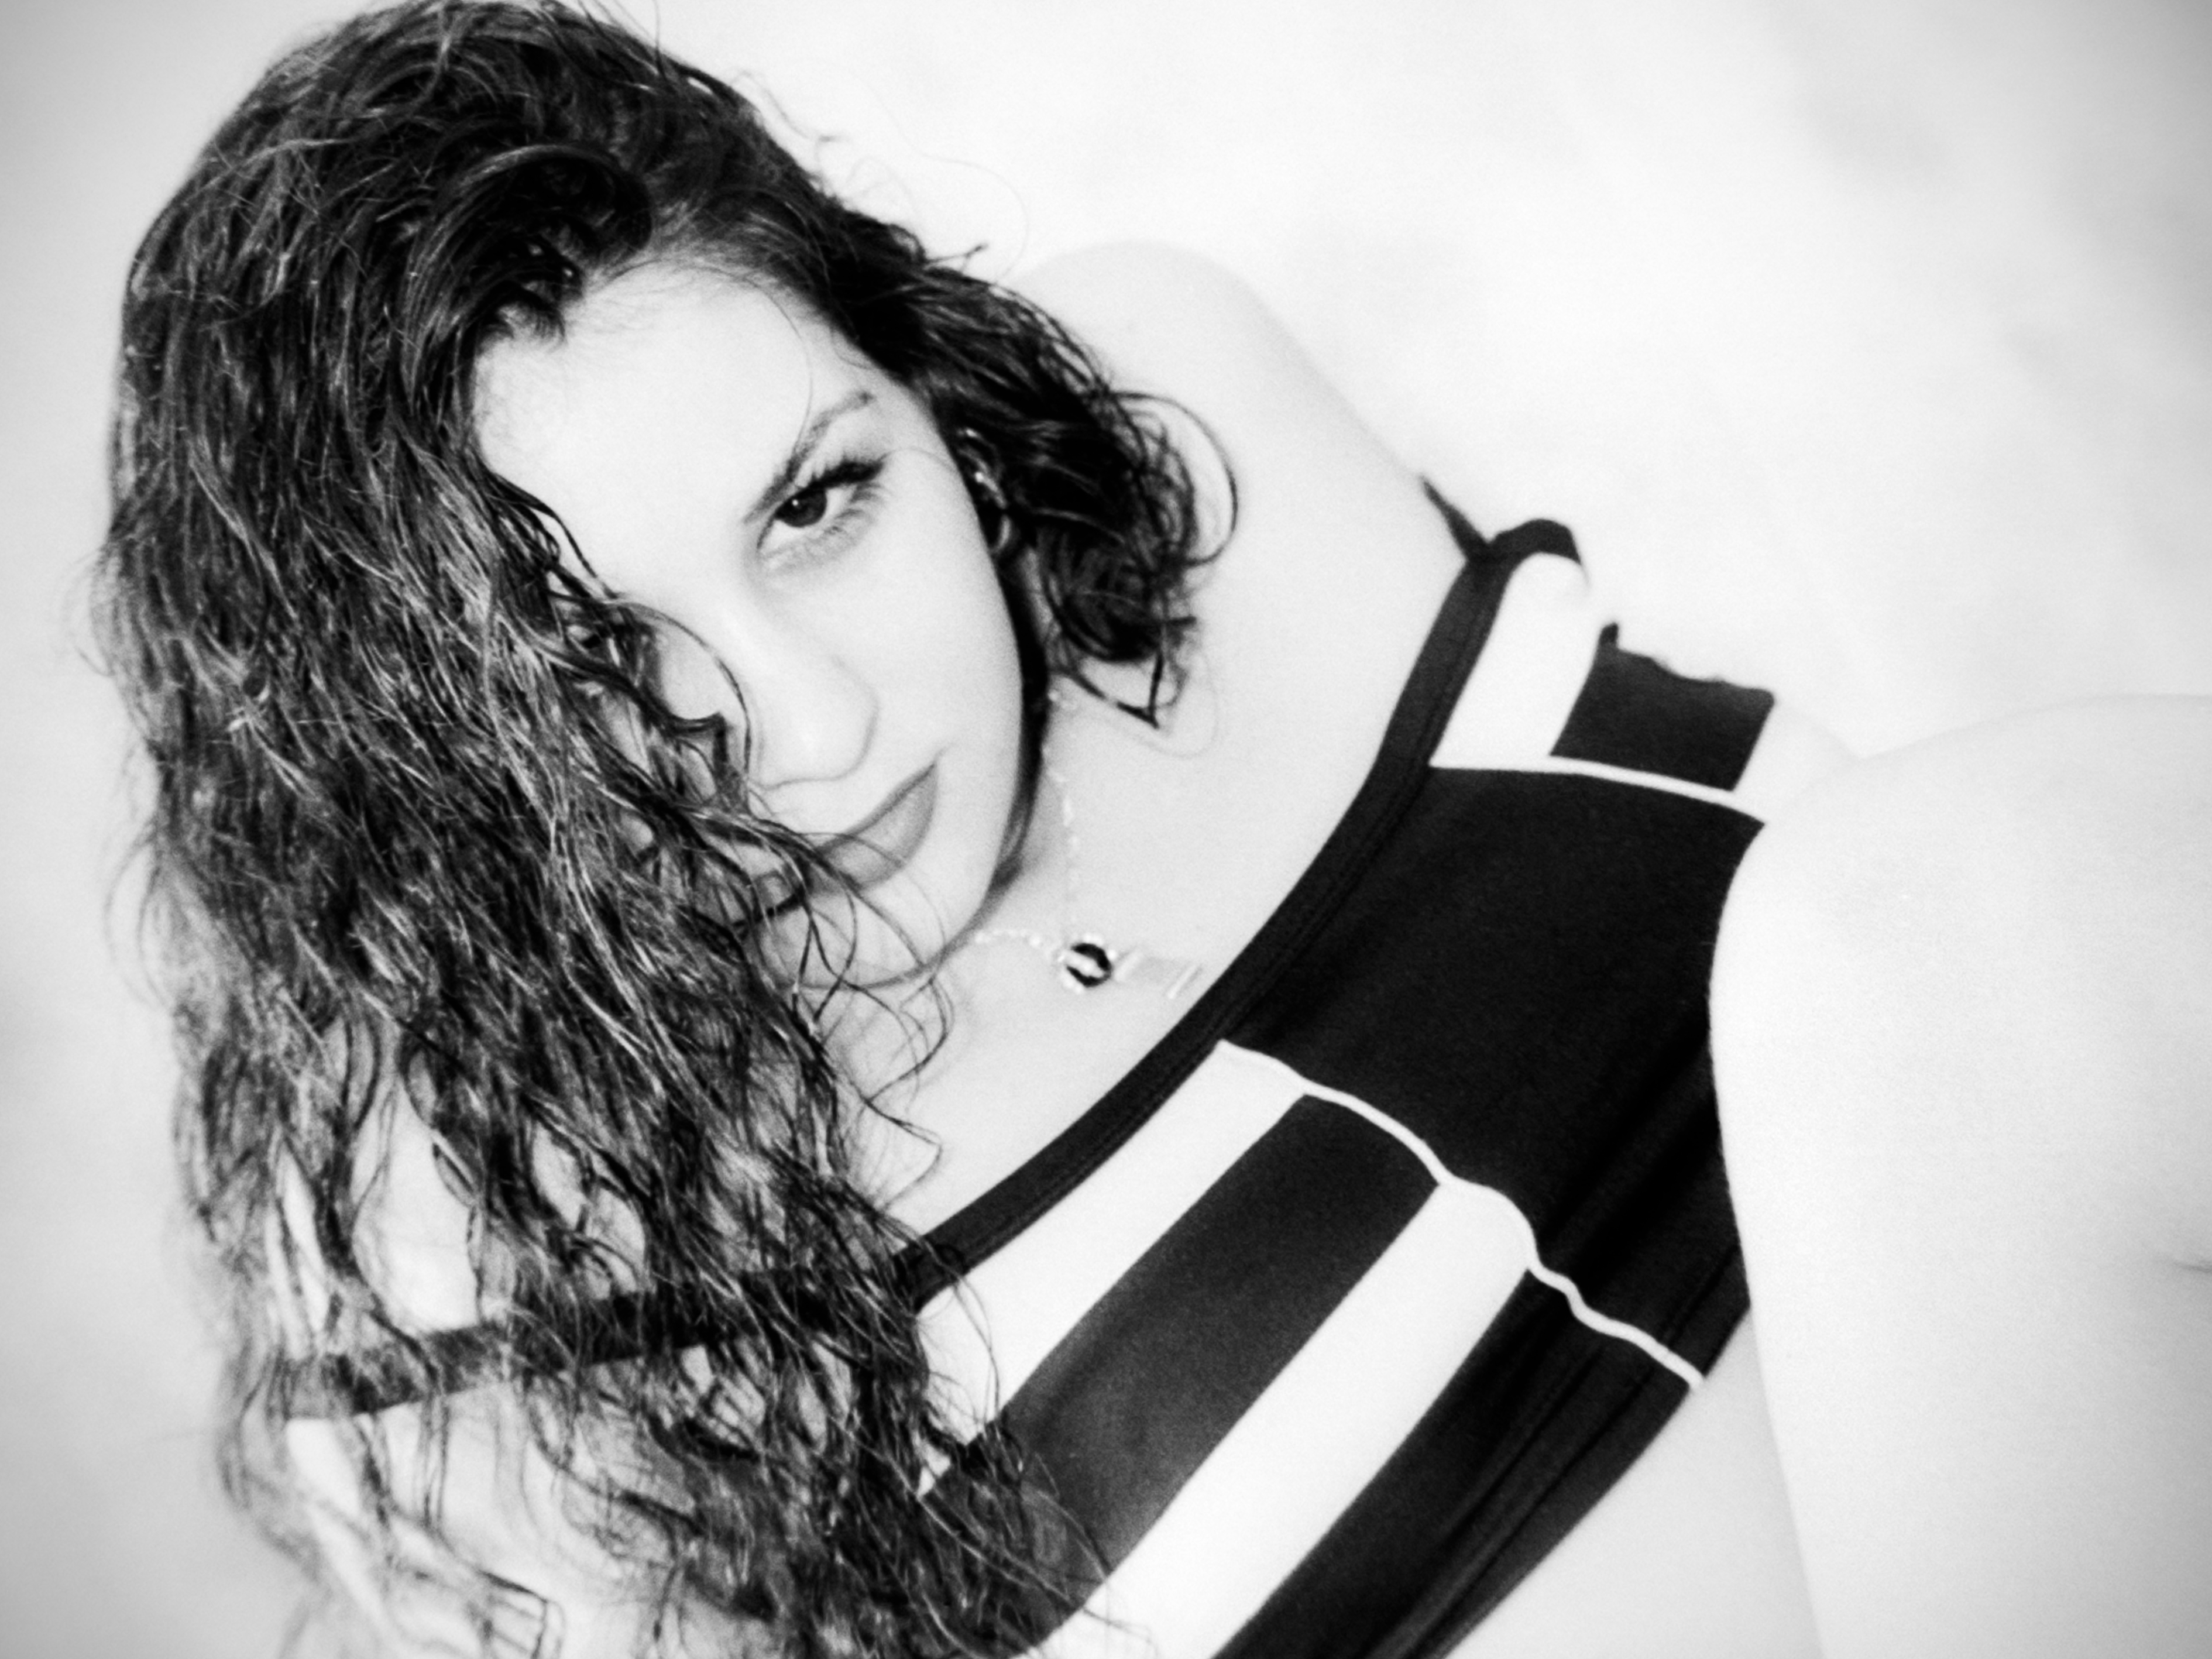
woman, hair, white, black, black and white, beauty, lip, long hair, hairstyle, eyebrow, monochrome photography, black hair, photo shoot, monochrome, model, eye, photography, brown hair, leg, mouth, portrait, neck, style, portrait photography, fashion accessory, fashion design